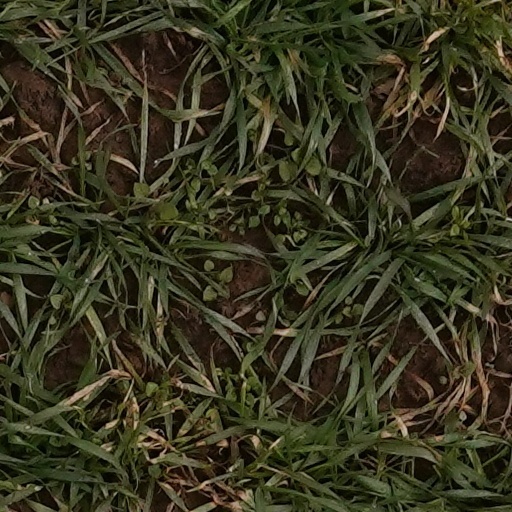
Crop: wheat